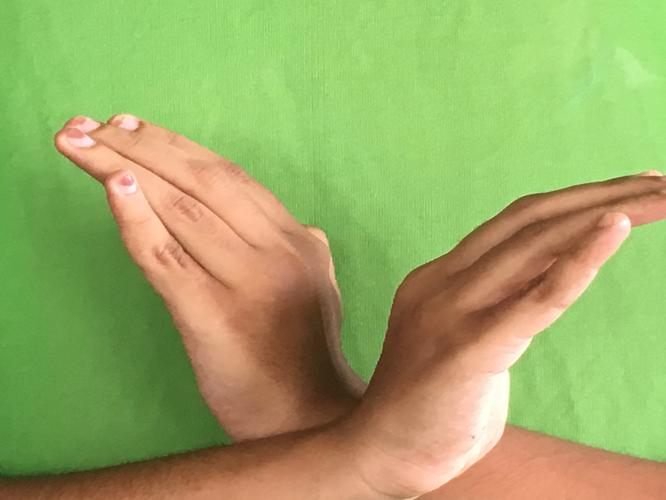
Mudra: Nagabandha
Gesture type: double_hand